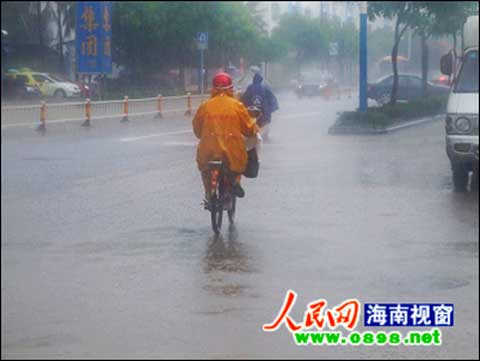
Weather: rain or strom